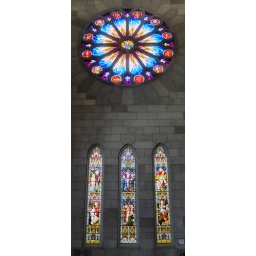
The rose window in Christ Church Cathedral, Nelson.